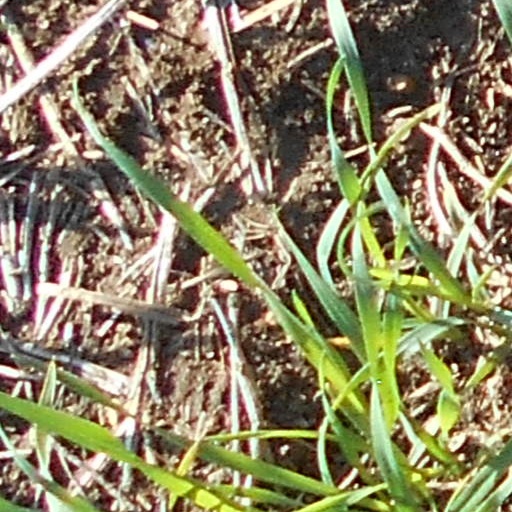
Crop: wheat